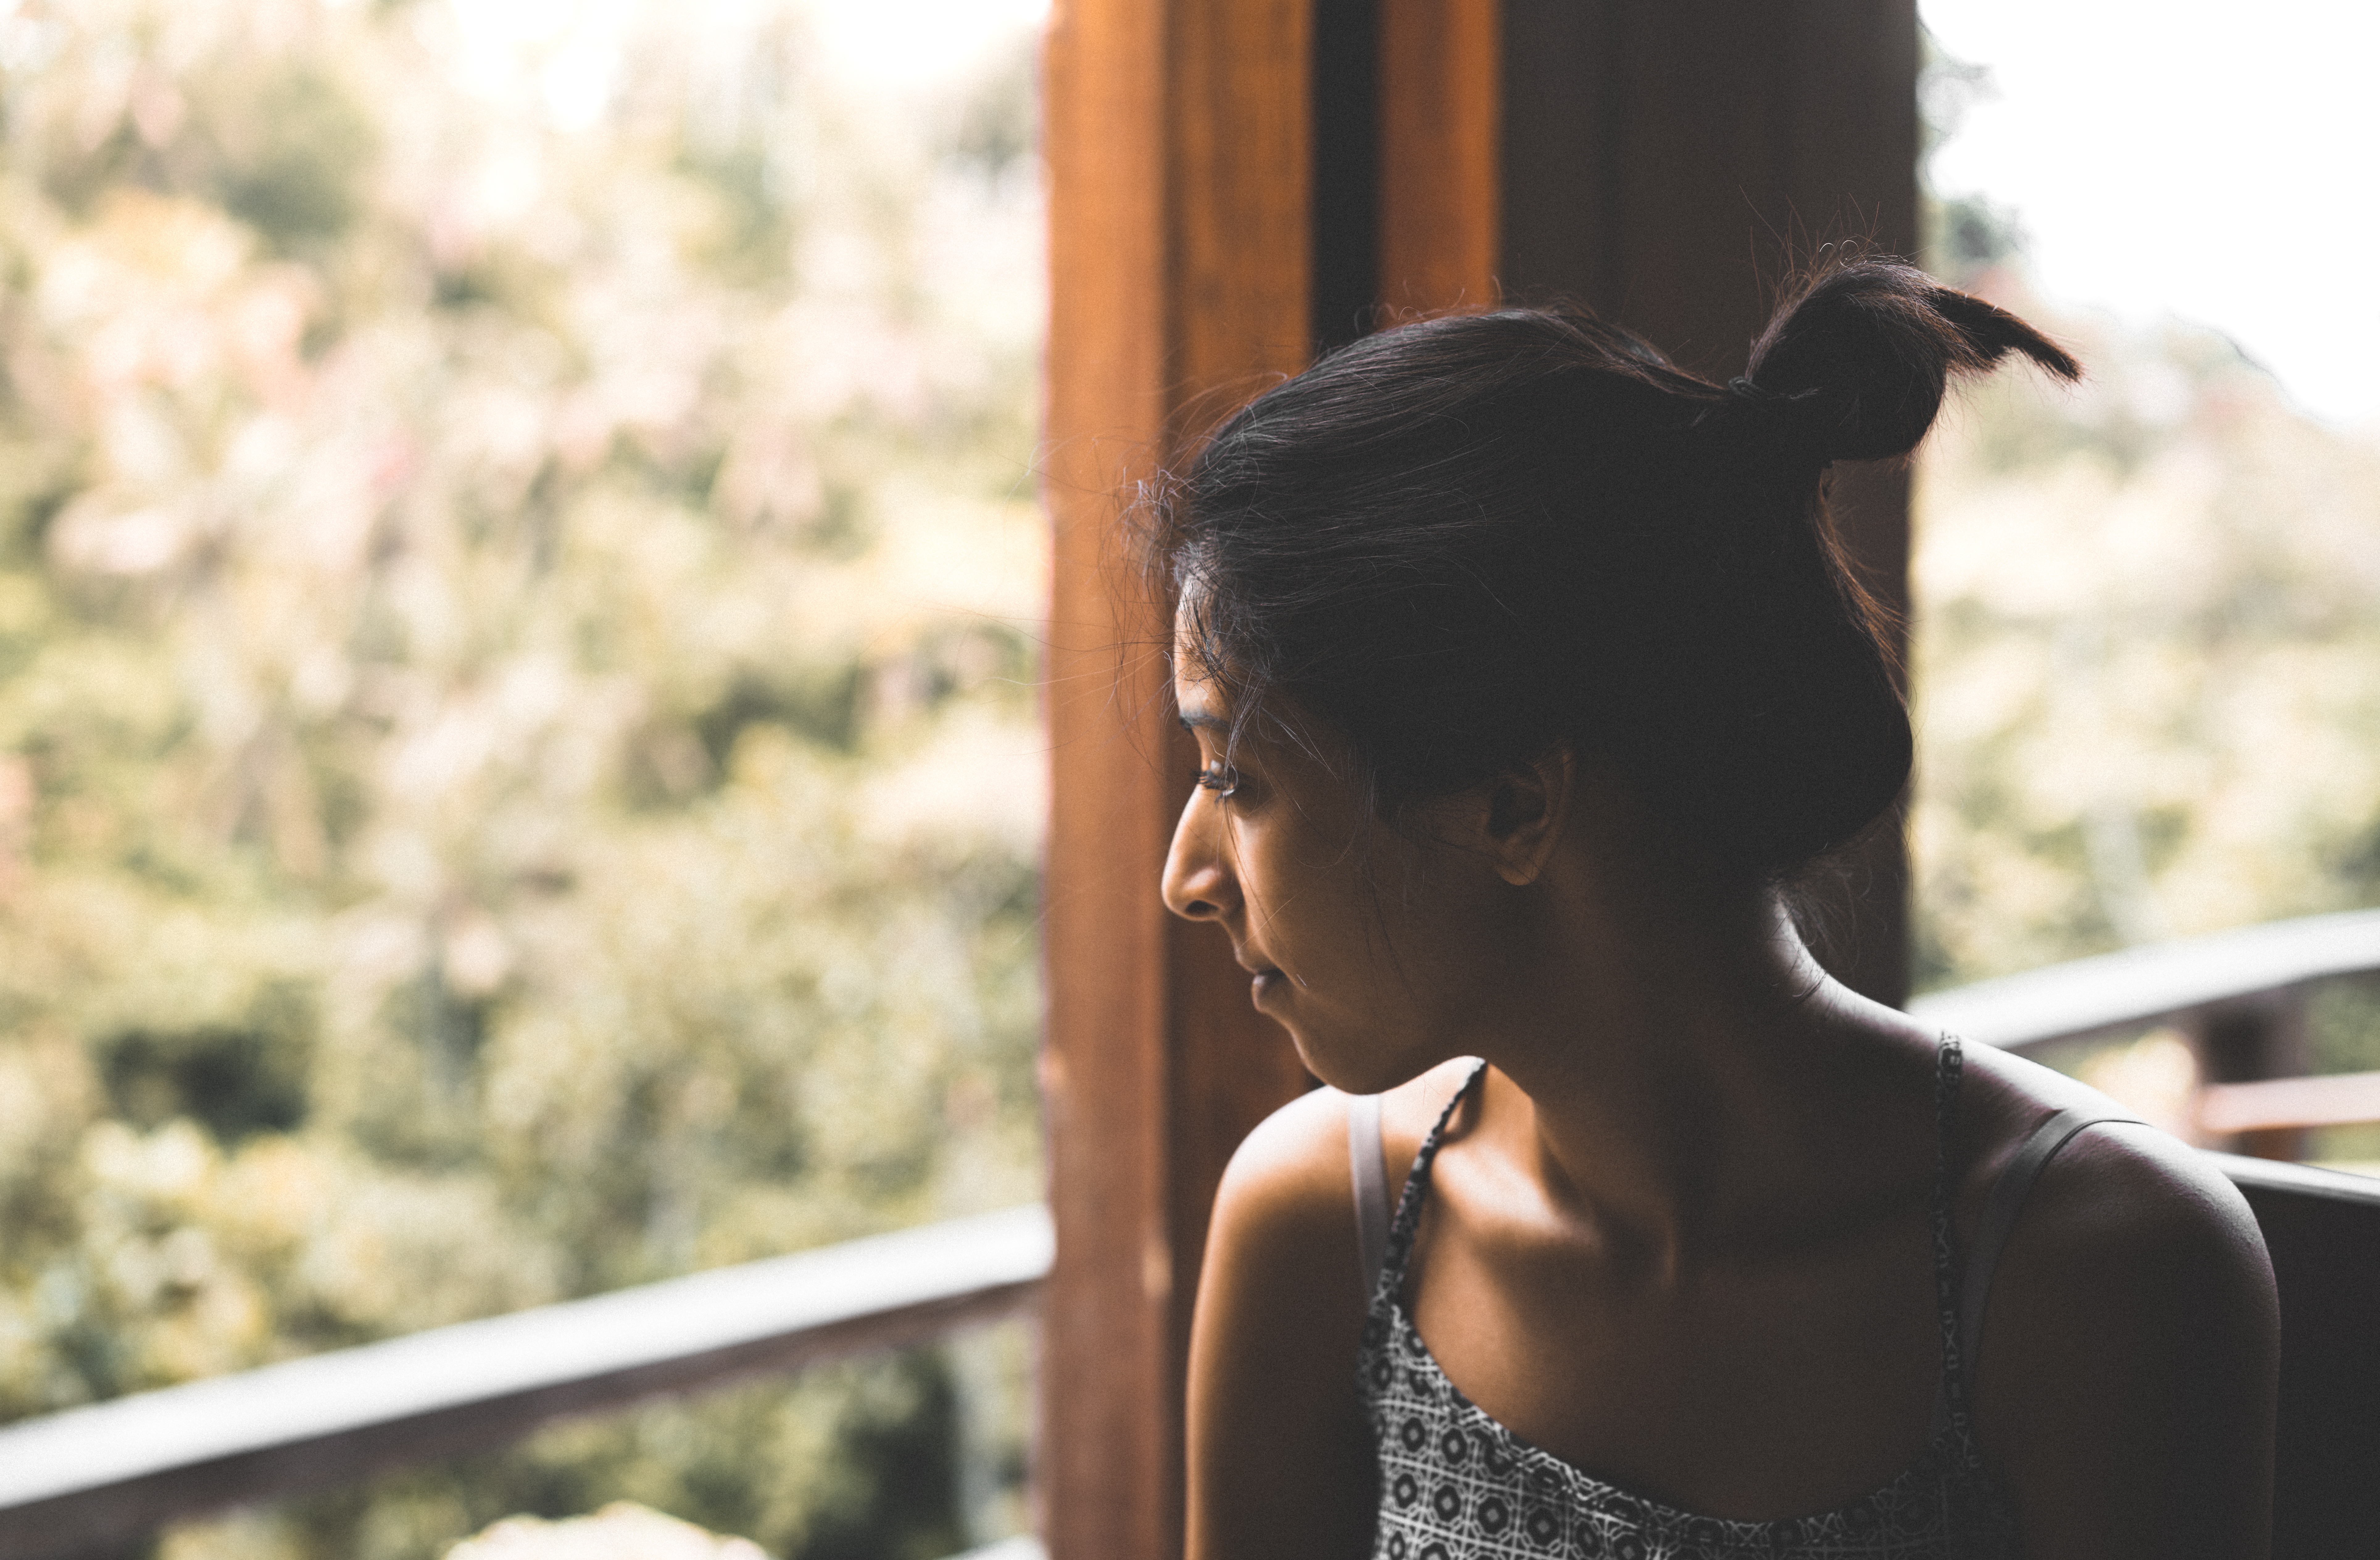
person, woman, photography, portrait, model, spring, romance, black, bride, dress, photograph, beauty, interaction, photo shoot, portrait photography